Describe the emotion expressed in this image:  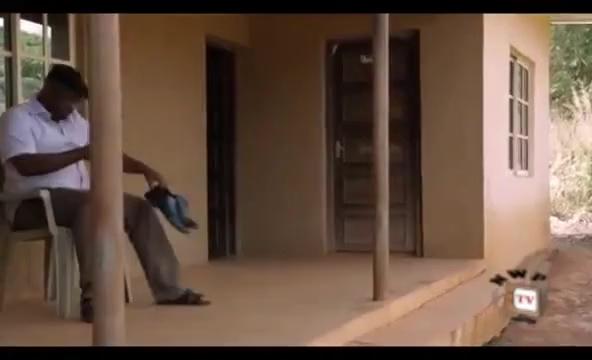
This person displays Suffering, valence and arousal with high intensity.